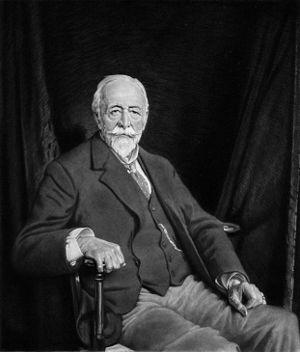
Thomas Clifford Allbutt est un médecin anglais, inventeur du thermomètre clinique. Expert anglais de l'histoire de la médecine, il a contribué à l'Encyclopaedia Britannica.